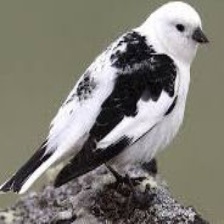
Species: MCKAYS BUNTING
Scientific name: PLECTROPHENAX HYPERBOREUS
ImageNet parent category: indigo_bunting